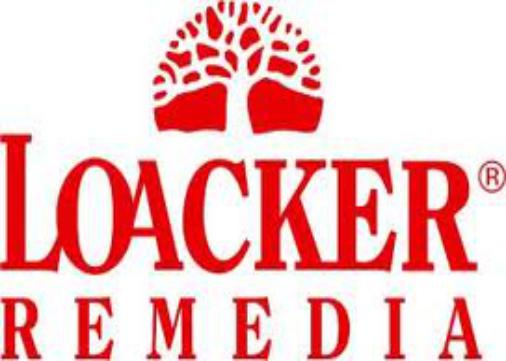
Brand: Loacker
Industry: Food